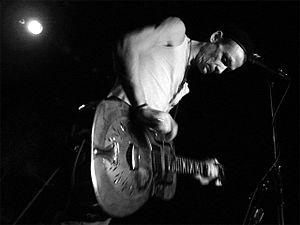
Chris Whitley était un chanteur et guitariste américain, naviguant entre le blues, le rock et la folk.